Navel piercing

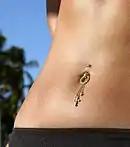
Dangle navel jewelry

Many new designs, such as the ancient Bali jewelry designs, have been added to modern navel cultures. Curved barbells remain the most commonly used jewelry, although captive bead rings, and other rings are popular as well, but due to the amount of movement in this area and the common complication of swelling, they are not recommended. The world's first huggy was designed and patented by TummyToys belly rings. "Vogue" published an article in 2015 about the circular captive bead belly rings and TummyToys snap lock clasps becoming the latest trend for navel piercings. Most kinds of ring or bar jewelry can be worn in a navel piercing. Navels are most often pierced with a 14g curved barbell, which is recommended to be worn until the piercing has completely healed, the healing time is typically anywhere between 6–12 months. A wide variety of embellished jewelry is available for navels – simple curved barbells, captives, TummyToys huggies, flexible PTFE and deluxe long length styles with dangling pendants. Currently, real diamond and solid gold belly rings are also available in a wide range of styles. Most kinds of ring or bar jewelry can be worn in a navel piercing, both for top and bottom piercings.